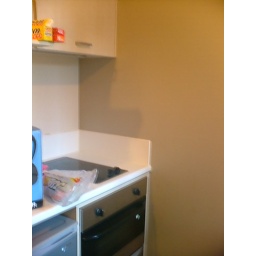
Not so much a kitchen as a wall in my living room